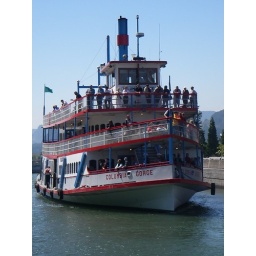
The Columbia Gorge padddle boat in the Bonneville Lock heading upstream. You can do river cruises of the Columbia River Gorge.